Irish Army

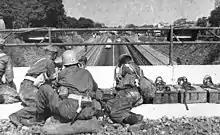
Irish ONUC troops (36 Bn) man a position over the Elizabeth road tunnel during the Congo Crisis, December 1961 (Image: Defence Forces)

Ireland remained neutral during the Second World War, which was referred to as "The Emergency" by the Irish government. About 5,000 soldiers deserted and joined the British military. Those who returned in 1945 were summarily dismissed from the armed forces and disqualified from any form of state-funded employment for seven years. These soldiers received an official amnesty and apology from the government of Ireland on 7 May 2013.